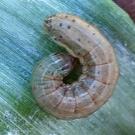
Crop: Onion
Condition: caterpillar-p